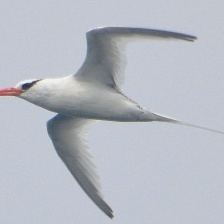
Species: RED BILLED TROPICBIRD
Scientific name: PHAETHON AETHEREU